Jwan Yosef

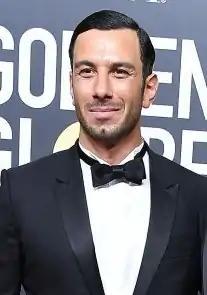
Yosef at the 2018 Golden Globe Awards

Jwan Yosef (born 6 September 1984) is a Swedish and Syrian painter and artist. He specializes in plastic arts and is based in London, England.